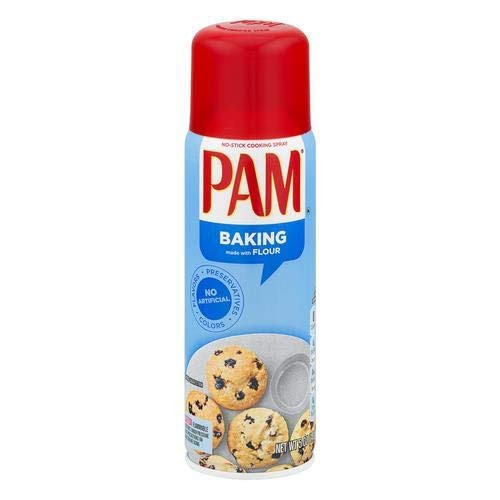
Item Name: Pam Canola Oil Baking Spray with Flour (Pack of 8)
Product Description: Pam Baking Spray combines the no-stick power of Pam with real flour for a baking spray that reaches every nook and cranny. No need to grease and flour your bakeware! Plus, spray Pam Baking Spray on your baking sheets, pans and cookware to make cleanup easier. Bake your favorite recipes without artificial preservatives, colors or flavors. Prepare delicious cakes, cupcakes, brownies, muffins and more. With this no-stick spray, your baked goods will look great when they're easily removed from the pan. Pam Baking Spray has 0 calories and no fat per serving. Contains one 5oz spray can.
Value: 8.0
Unit: Count

Price: 48.995